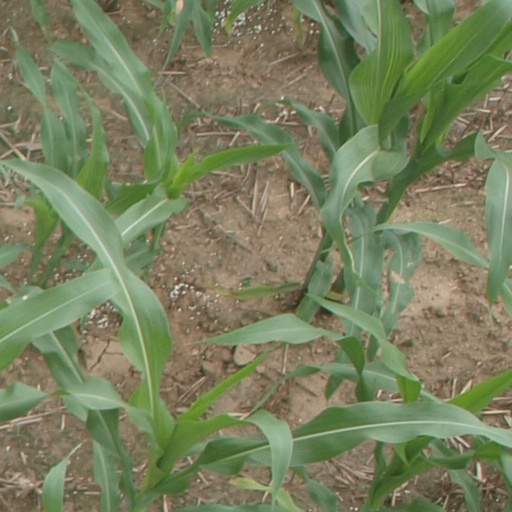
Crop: maize; corn